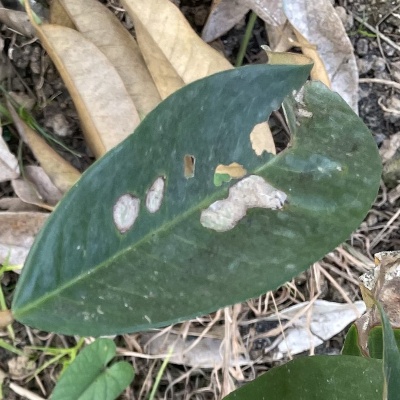
Label: Leaf_Phomopsis